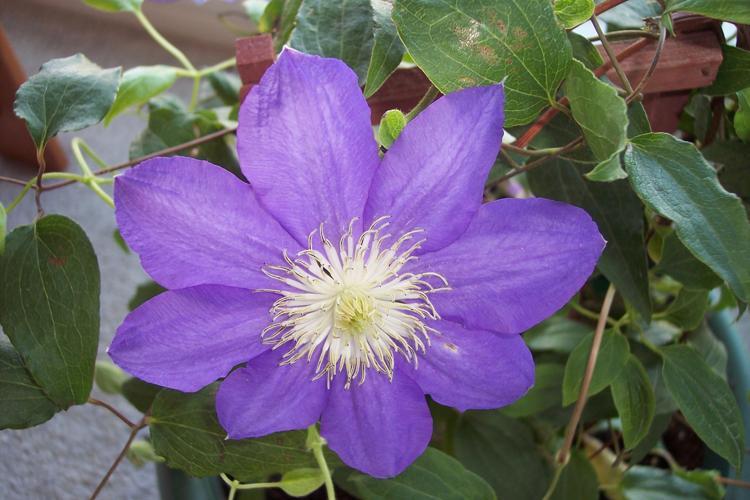
Label: clematis